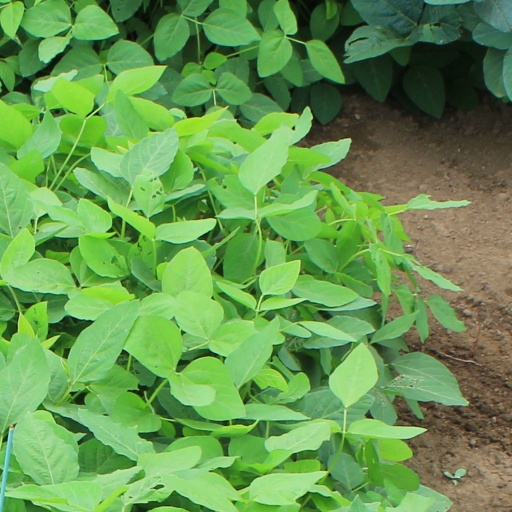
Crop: soybean